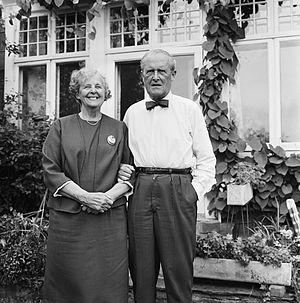
Johan Bernhard Hjort était un juriste norvégien ayant plaidé devant la cour suprême de son pays ; il était le fils du biologiste marin, océanographe et directeur des pêches Johan Hjort. Avec Vidkun Quisling, il fut le fondateur du parti politique d'extrême-droite Nasjonal Samling le 17 mai 1933. En 1937, Hjort rompit avec Quisling et quitta le Nasjonal Samling. Il fut arrêté par la Gestapo en 1941 à la demande directe de Josef Terboven, après que Hjort eut publié un article scientifique dans une revue juridique norvégienne qui critiquait ouvertement l'occupation allemande. Il séjourna en prison à Oslo puis à Berlin. Après sa levée d'écrou, Hjort s'engagea avec sa famille dans des actions de résistance en Allemagne, jouant un rôle essentiel au démarrage de l'opération humanitaire des Bus blancs. On estime que cette opération aurait sauvé 15 345 prisonniers d'un péril mortel dans les camps de prisonniers et camps de concentration ; sur cette quinzaine de milliers d'hommes, 7795 étaient scandinaves et 7550 étaient étrangers à la Scandinavie.